Saint Erik

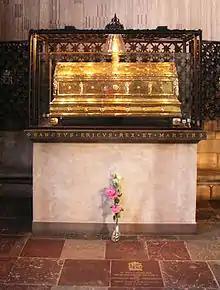
Silver-gilt reliquary of Erik the Saint, Uppsala Cathedral

The assassinated king Erik was buried in the Old Uppsala church, which he had rebuilt around the burial mounds of his pagan predecessors. In about 1167, as his son began to take power after the death of the latest Sverker king, Erik's body was enshrined, although there is no direct evidence for this until c. 1220. Erik's son Knut encouraged veneration of his father as a martyr, as seen from the so-called Vallentuna Calendar from 1198. Facts and fiction about his life were inseparably mixed together, including the alleged miracle of a fountain springing from the earth where the king's head fell after being cut off. In 1273, a century after Knut consolidated Sweden, Erik's relics and regalia were transferred to the present cathedral of Uppsala, built on the martyrdom site. The translation both displayed and extended the depth of his religious following.